History of parks and gardens of Paris

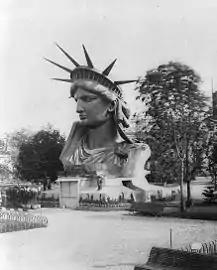
At the Exposition of 1878, the gardens of the Trocadero displayed the full-size head of the Statue of Liberty, before the statue was completed and shipped to New York.

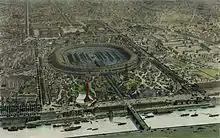
The gardens surrounding the huge exposition hall of the 1867 Paris Universal Exposition, held on the Champ-de-Mars.

The Parc des Buttes Chaumont, twenty-seven hectares in size in the north of the city, was an unpromising site for a garden; The soil was very poor, and the land bare of vegetation; its original name was "Chauvre-mont" or "bald hill." In medieval times, it was close the site of the gibbet, where the corpses of excited criminals were displayed. From 1789 it served as a sewage dump, and much of the site had been used as a stone quarry